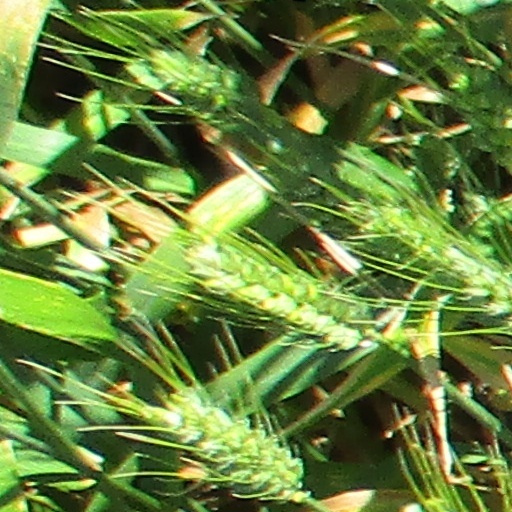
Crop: wheat